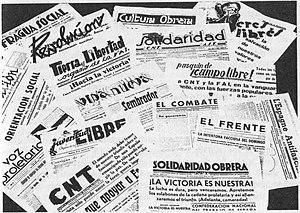
Ramón Rufat Llop était un militant anarcho-syndicaliste, agent des services secrets républicains pendant la guerre civile espagnole et combattant anti-franquiste.